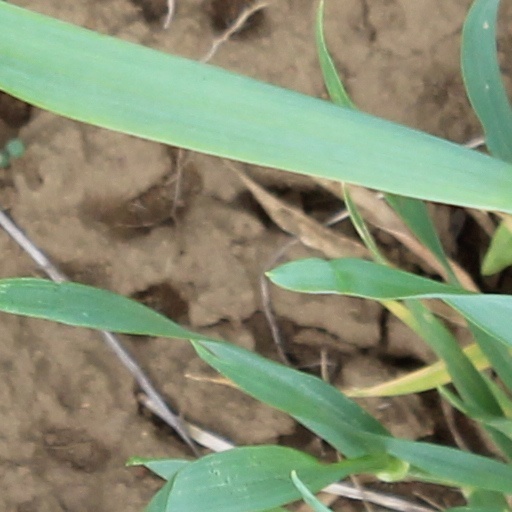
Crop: wheat